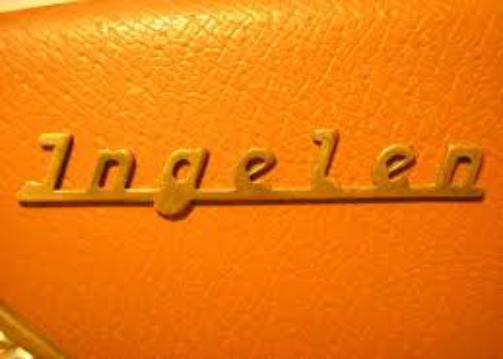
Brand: Ingelen
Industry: Electronic